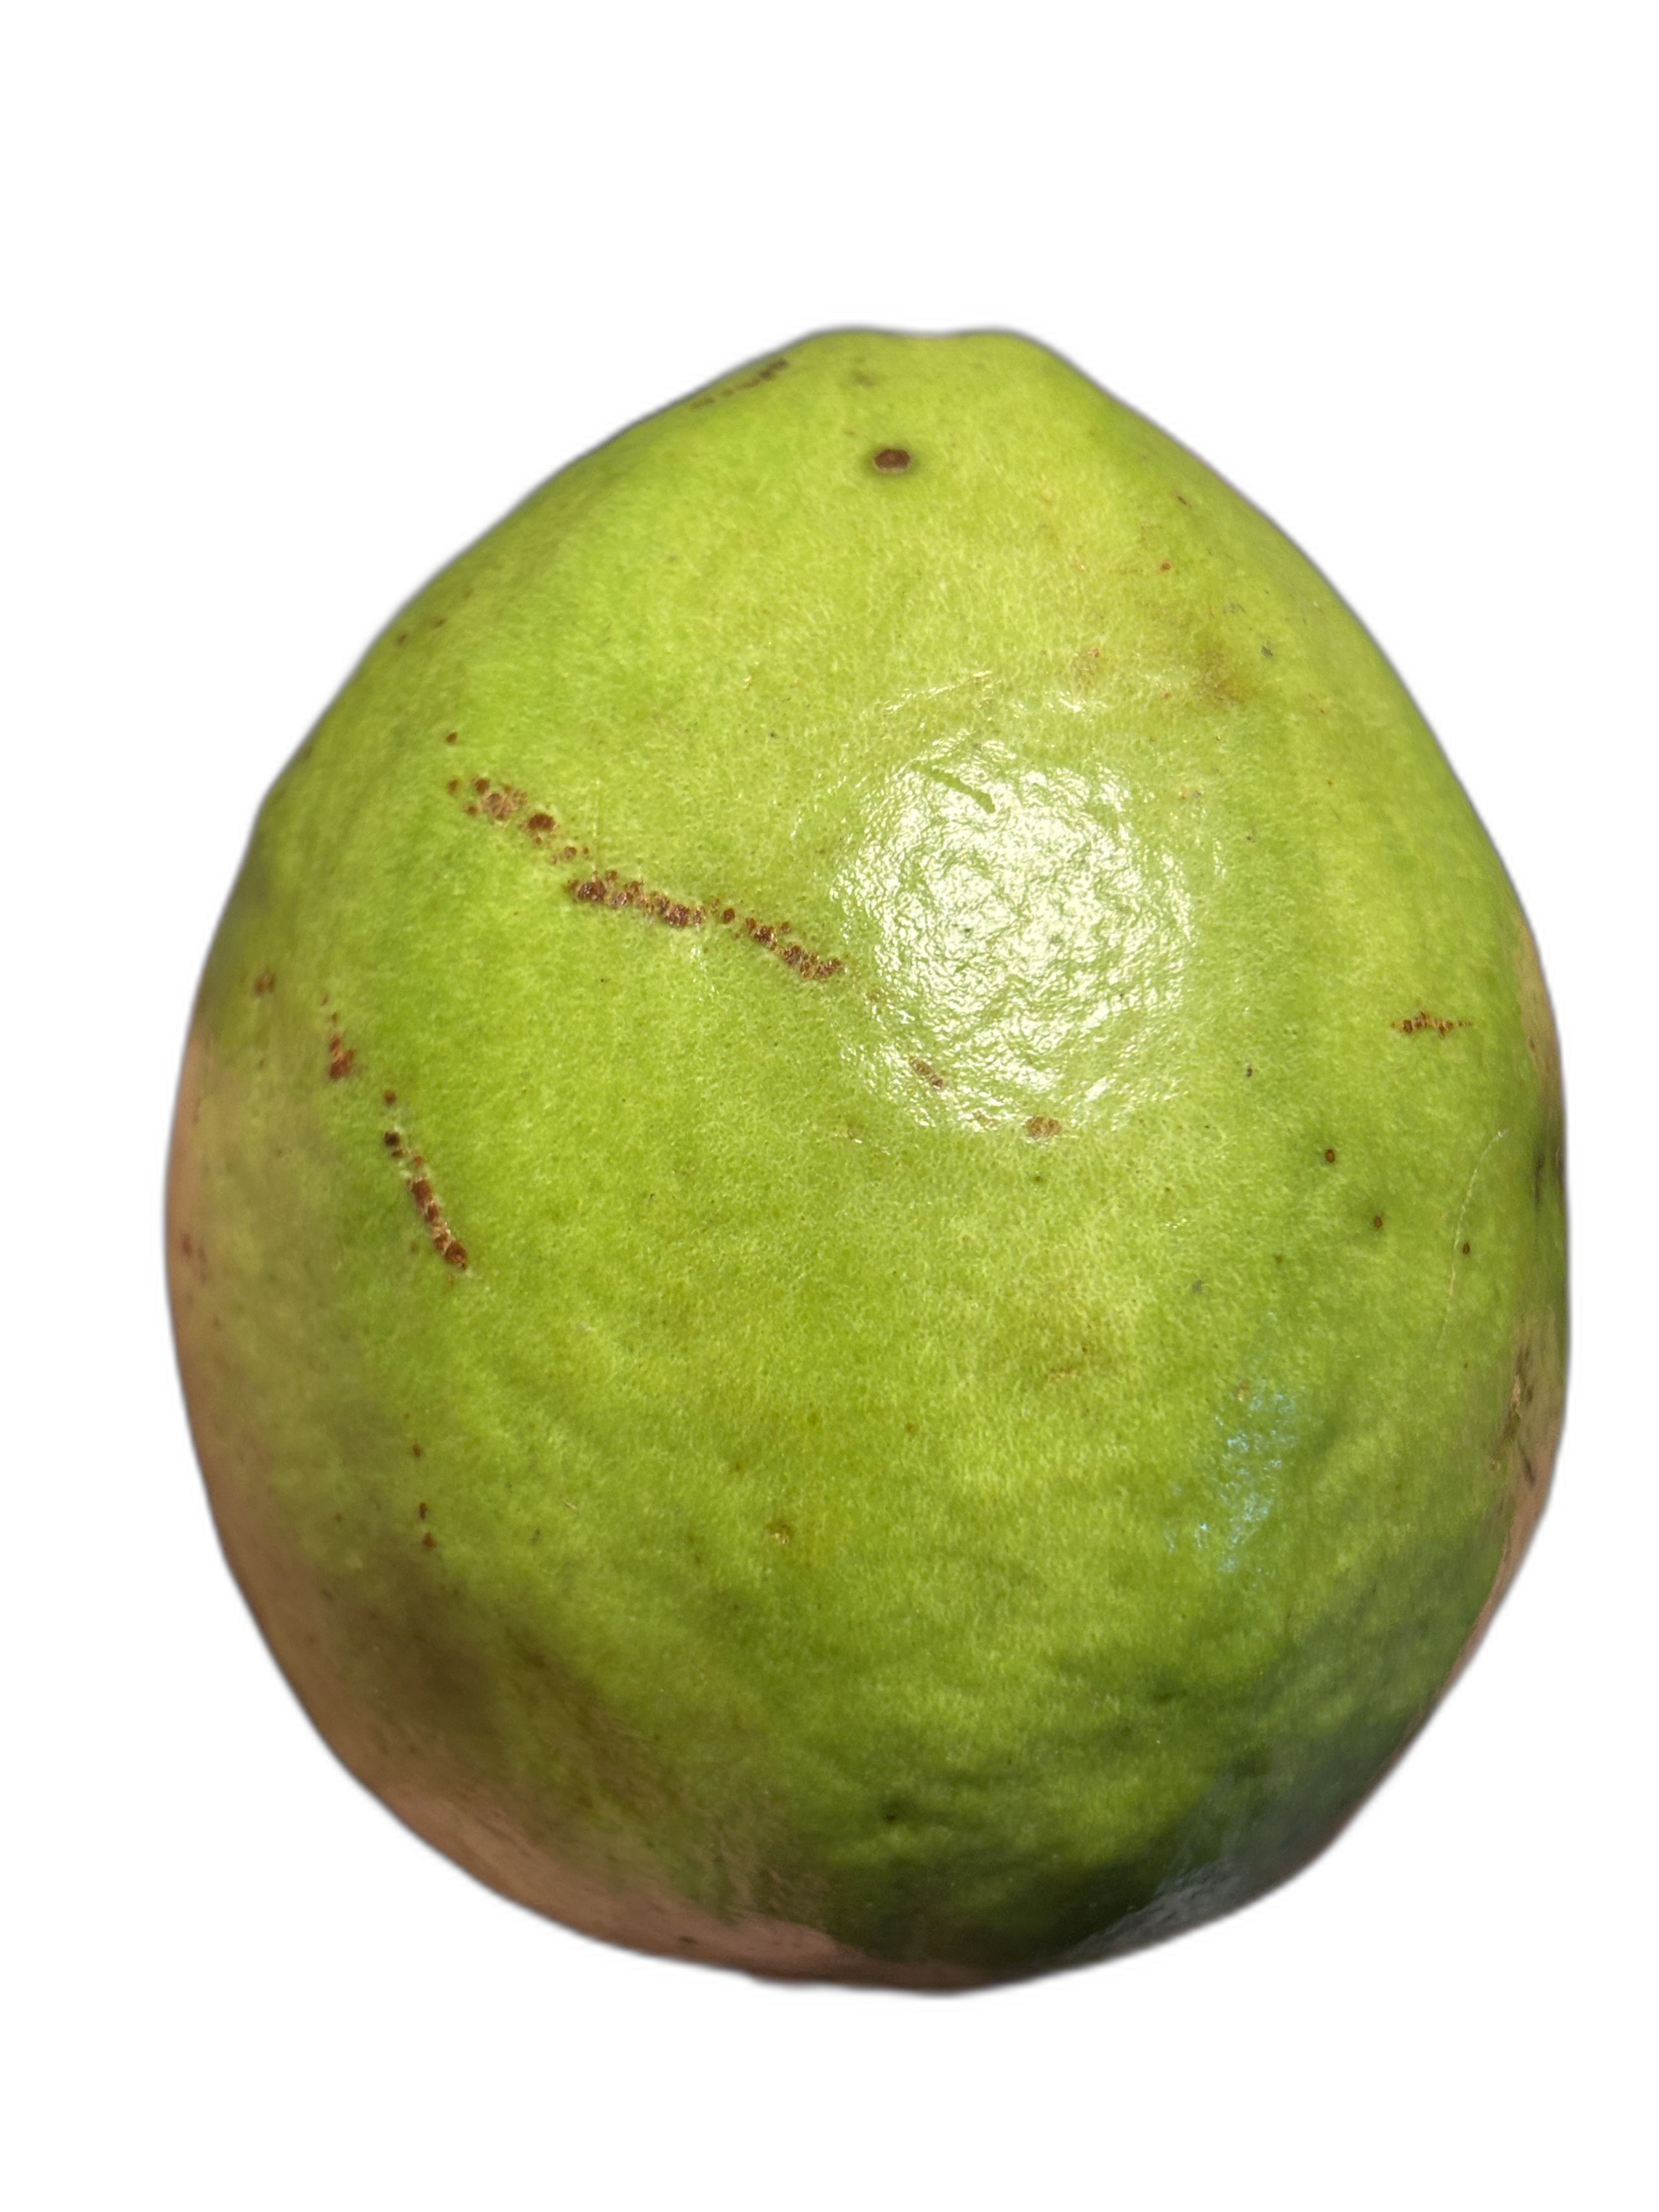
Plant part: fruit
Disease: Scab